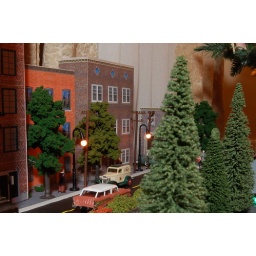
The buildings in this picture are made out of whiteboard and pieces of paper with building images printed on them.